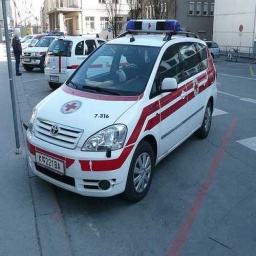
Label: ambulance